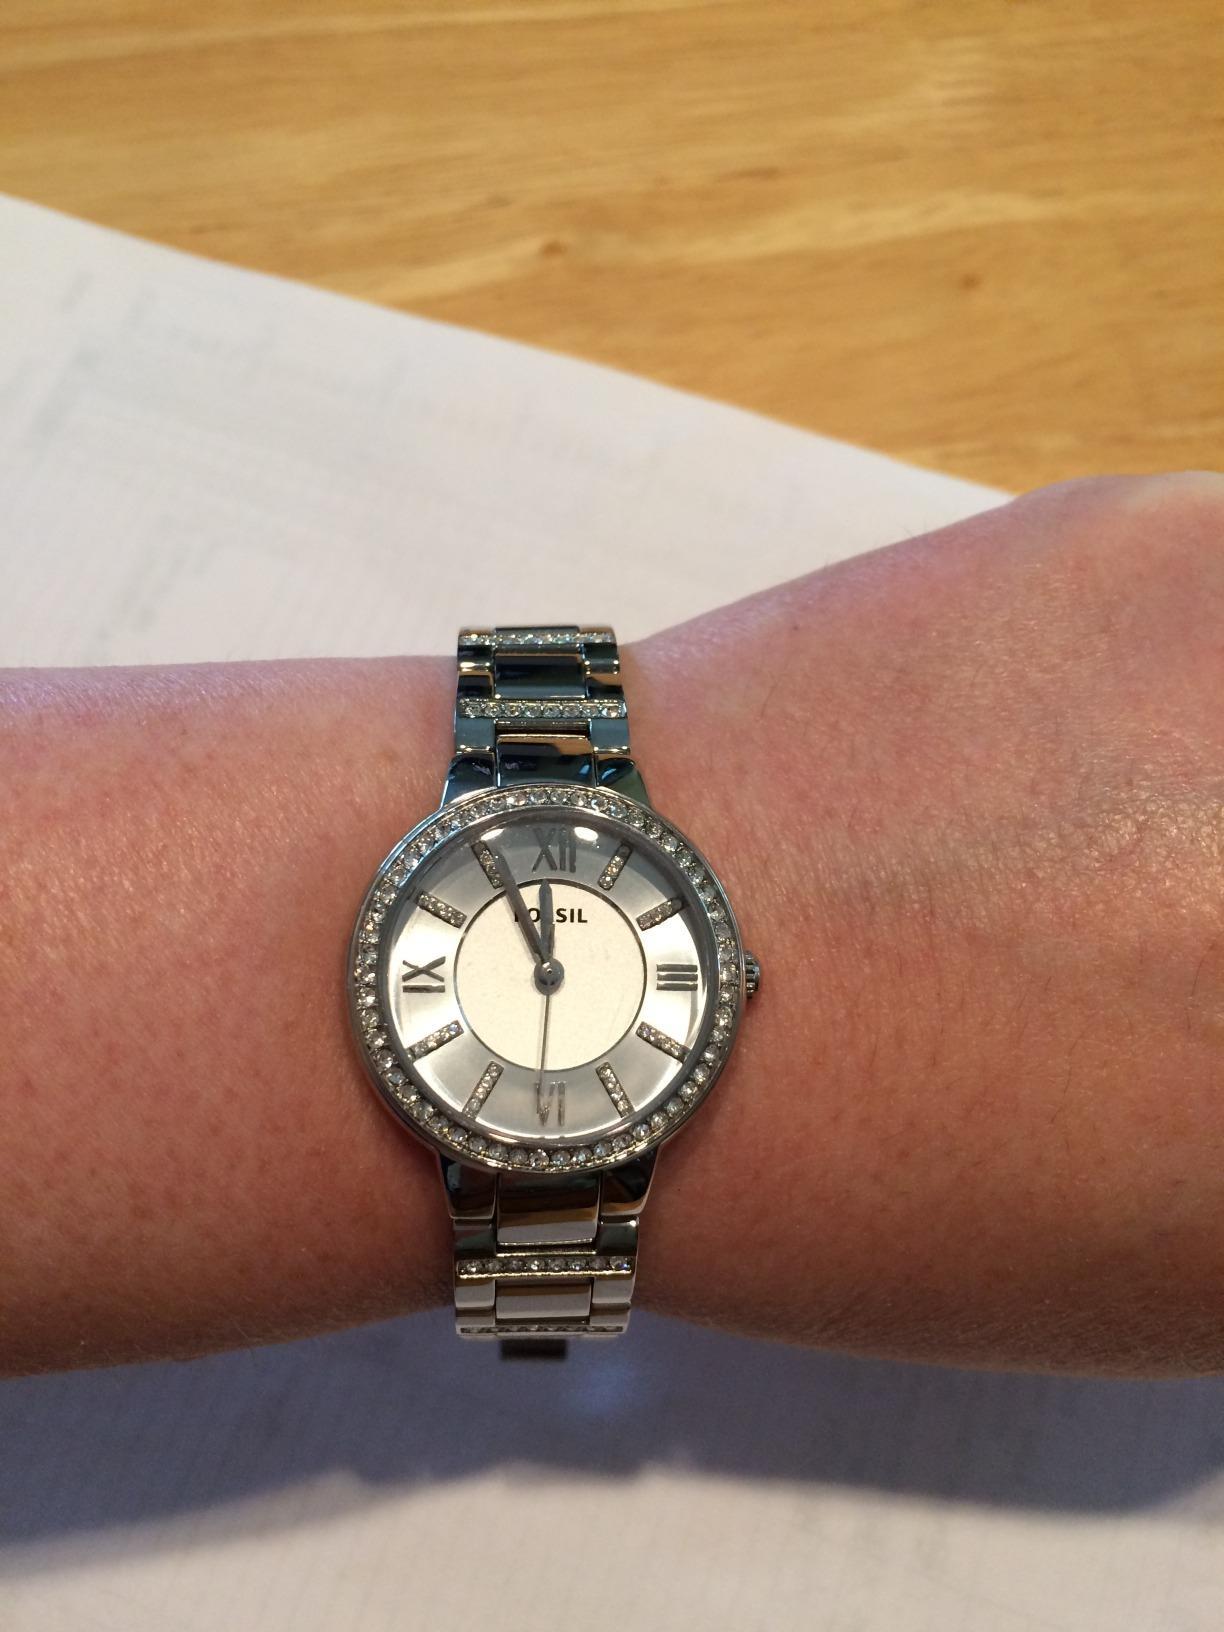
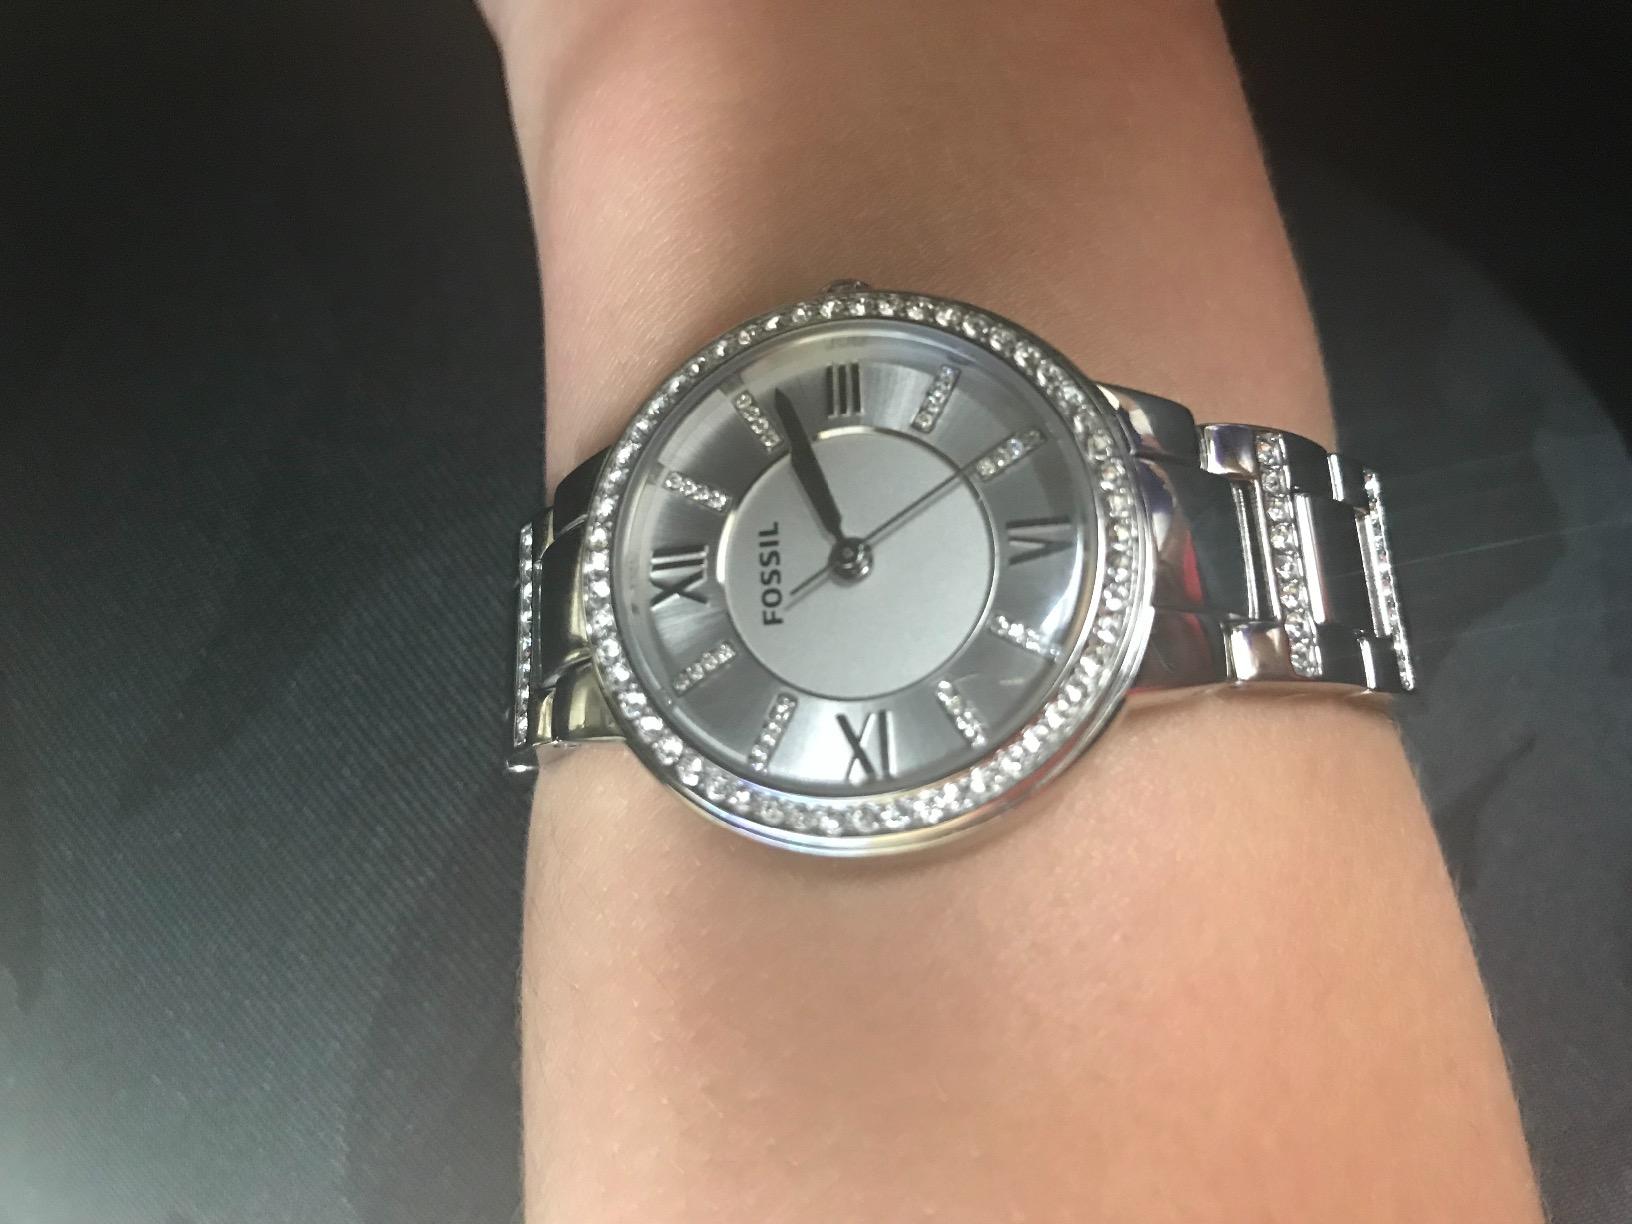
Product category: accessories_watch
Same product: yes